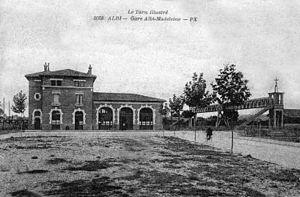
Bâtiment voyageurs de la gare d'Albi-Madeleine vers 1914
La gare d'Albi-Madeleine est une gare ferroviaire française de la ligne de Castelnaudary à Rodez, située sur le territoire de la commune d'Albi, dans le département du Tarn, en région Occitanie. Elle est établie dans le quartier de la Madeleine, sur la rive droite du Tarn.